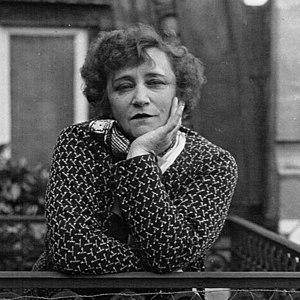
Châtillon-Coligny est une commune française située dans le département du Loiret, en région Centre-Val de Loire.
Renée Hamon est un écrivain français, auteur de récits de voyage tout particulièrement consacrés à l'Océanie. Sa correspondance avec Colette de 1932 jusqu’au 23 octobre 1943 a permis de conserver les lettres de cette dernière sous le titre Lettres au Petit Corsaire, selon le surnom donné par Colette à Renée Hamon.
Cette page dresse une liste de personnalités mortes au cours de l'année 1954 présentée dans l'ordre chronologique.
Violette Nozière, née le 11 janvier 1915 à Neuvy-sur-Loire et morte le 26 novembre 1966 à Petit-Quevilly, est une étudiante française qui a défrayé la chronique judiciaire et criminelle dans les années 1930.